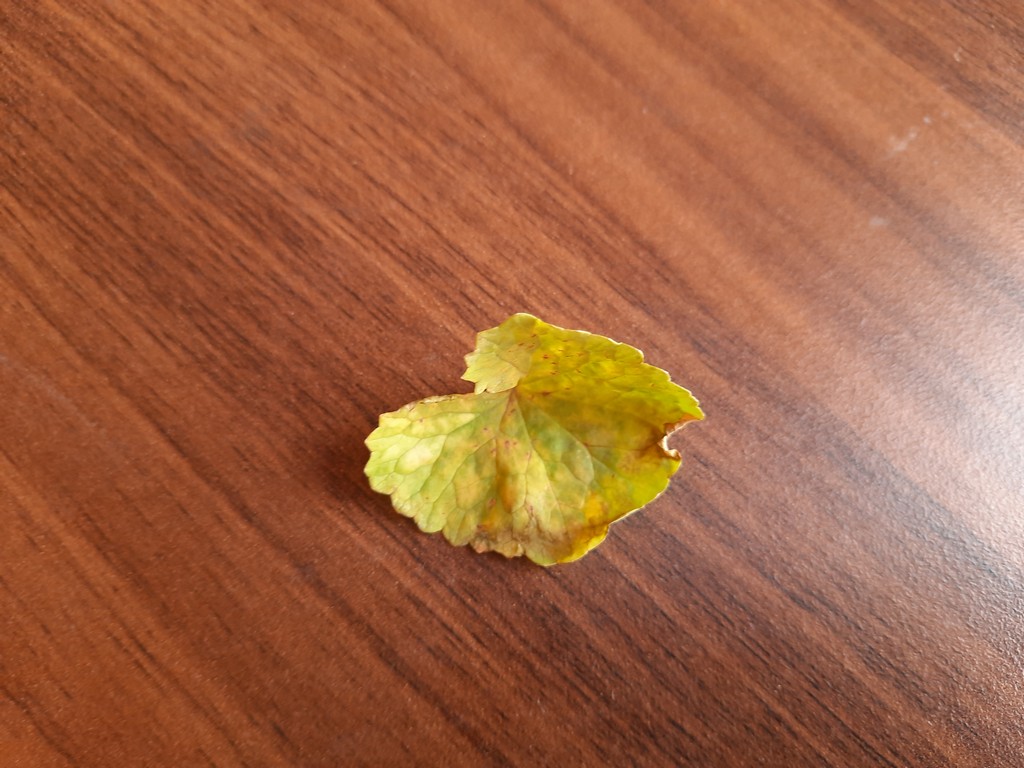
Label: Unhealthy